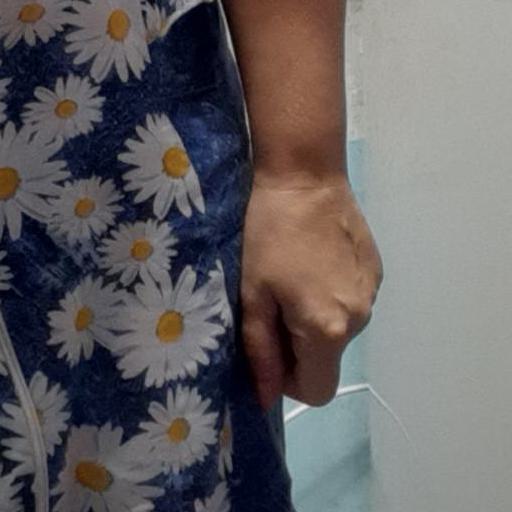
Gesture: no_gesture